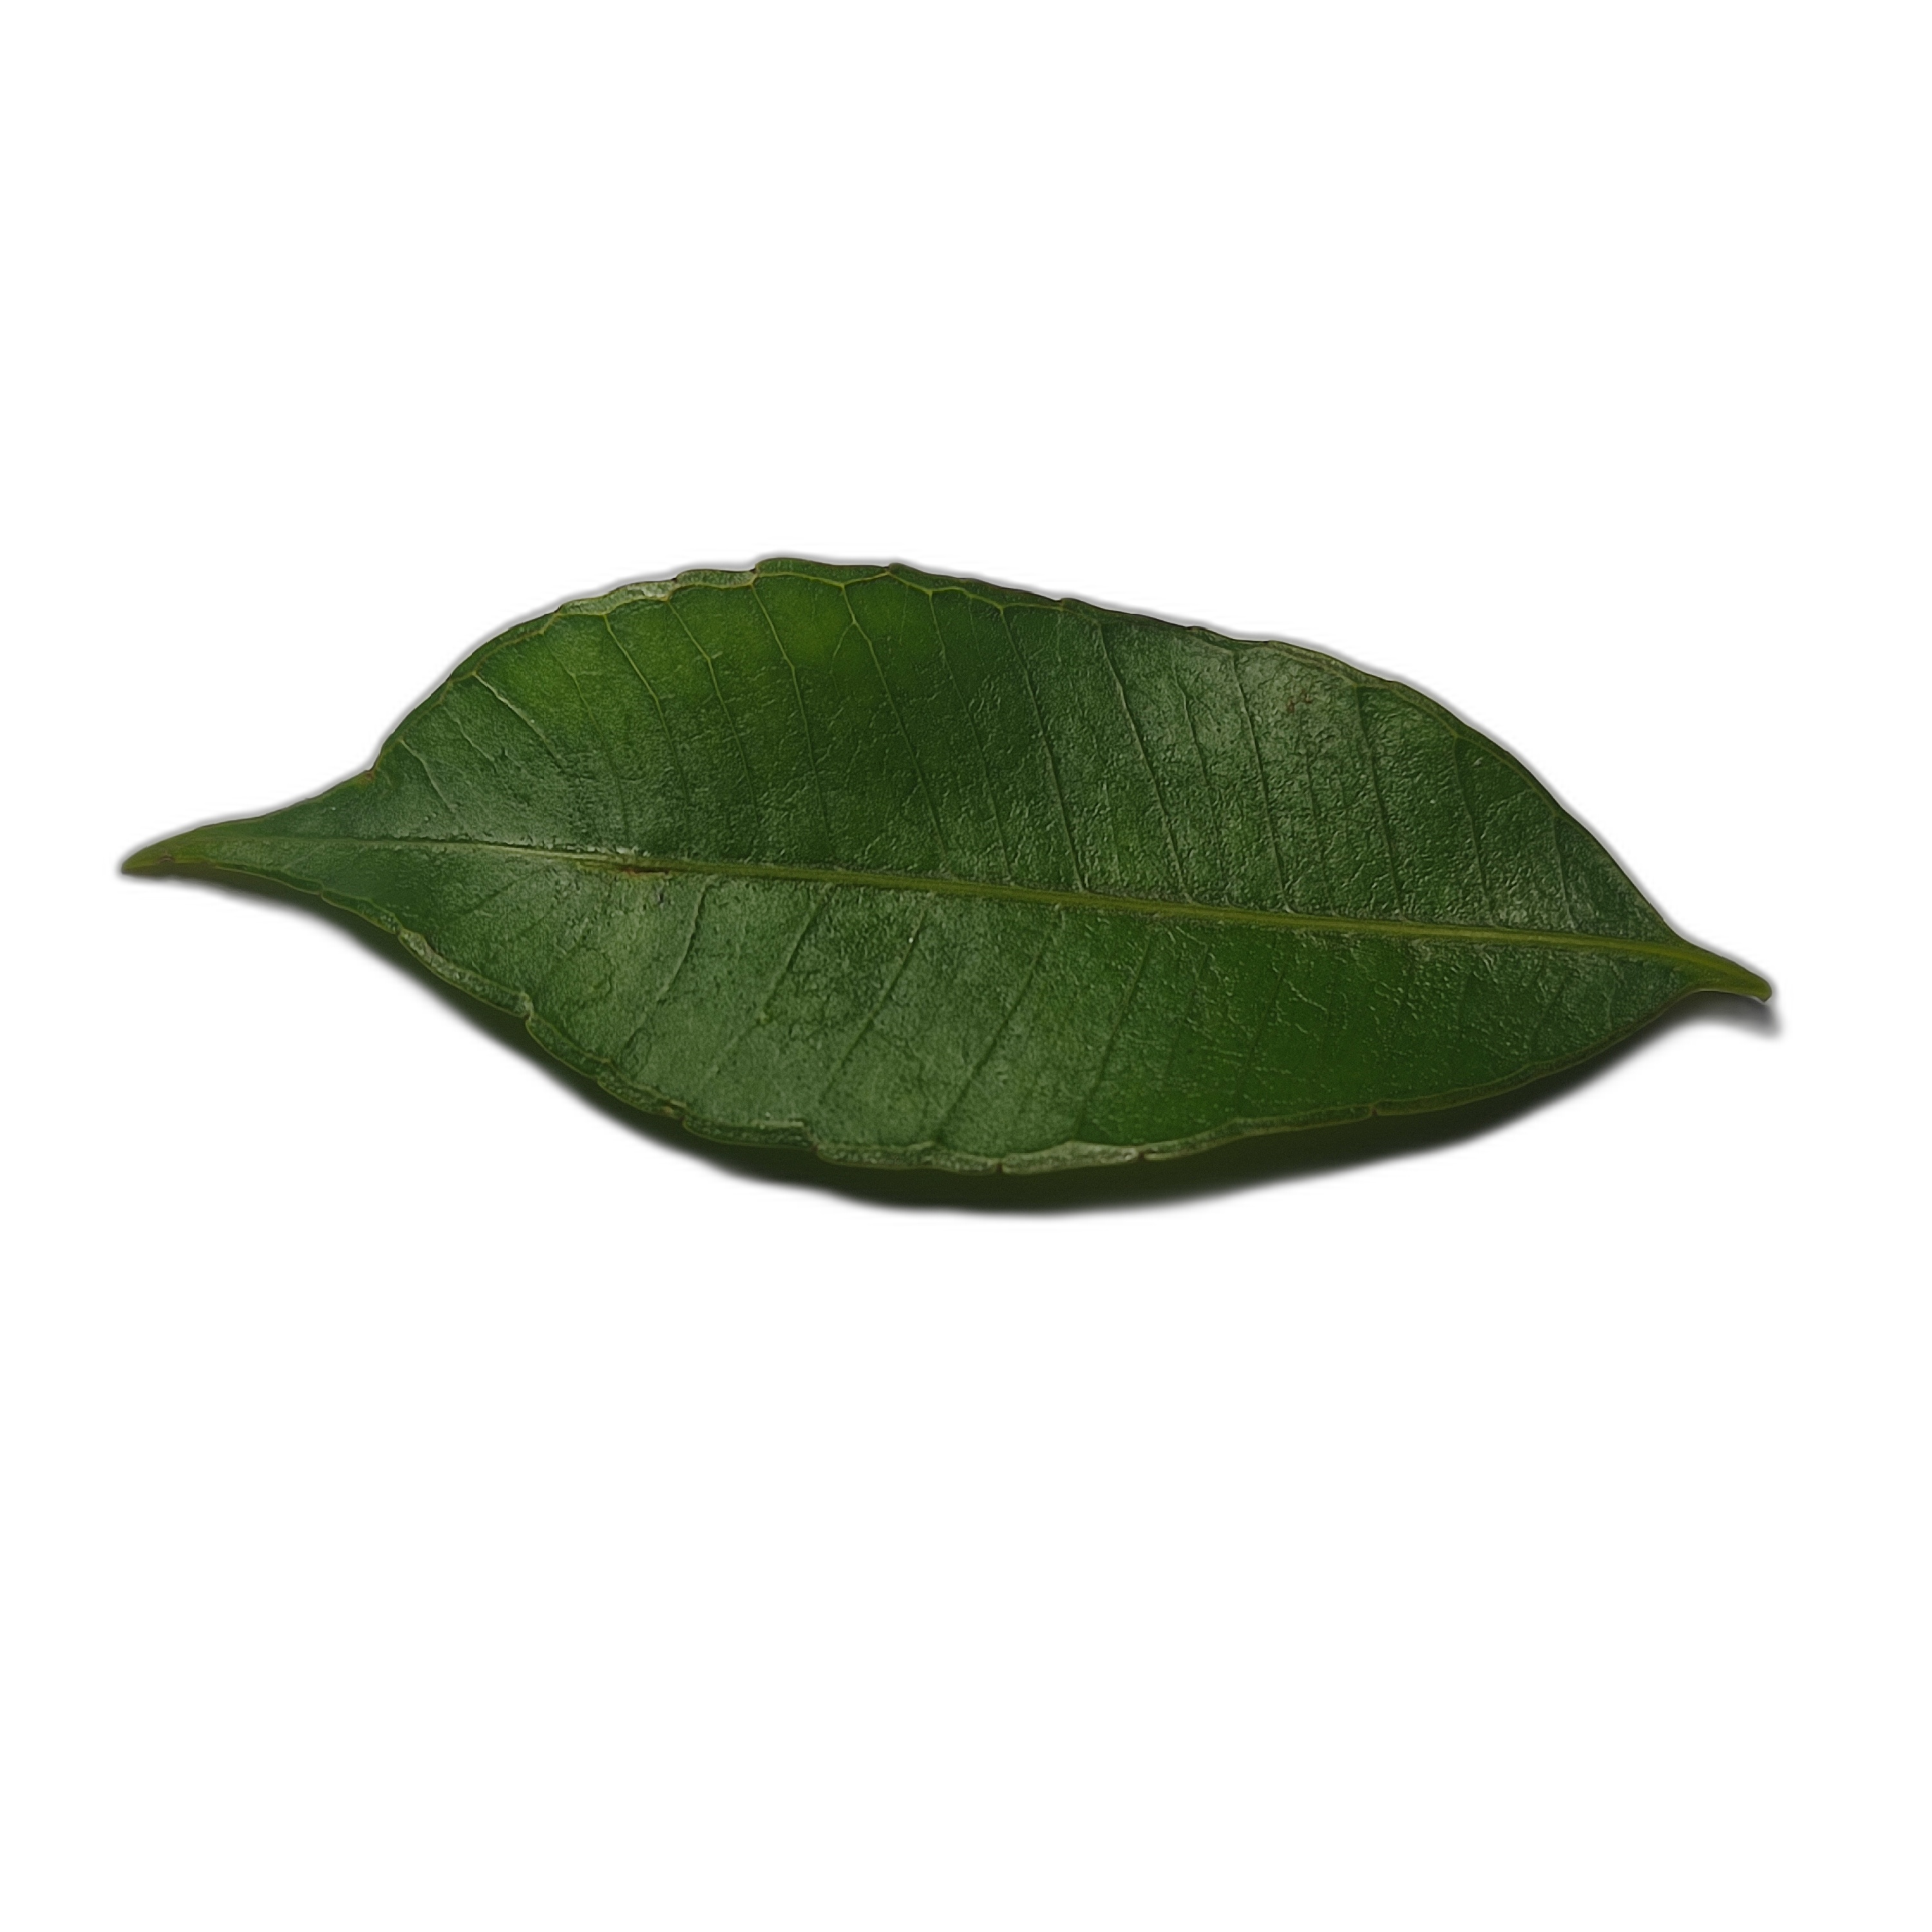
Label: healthy